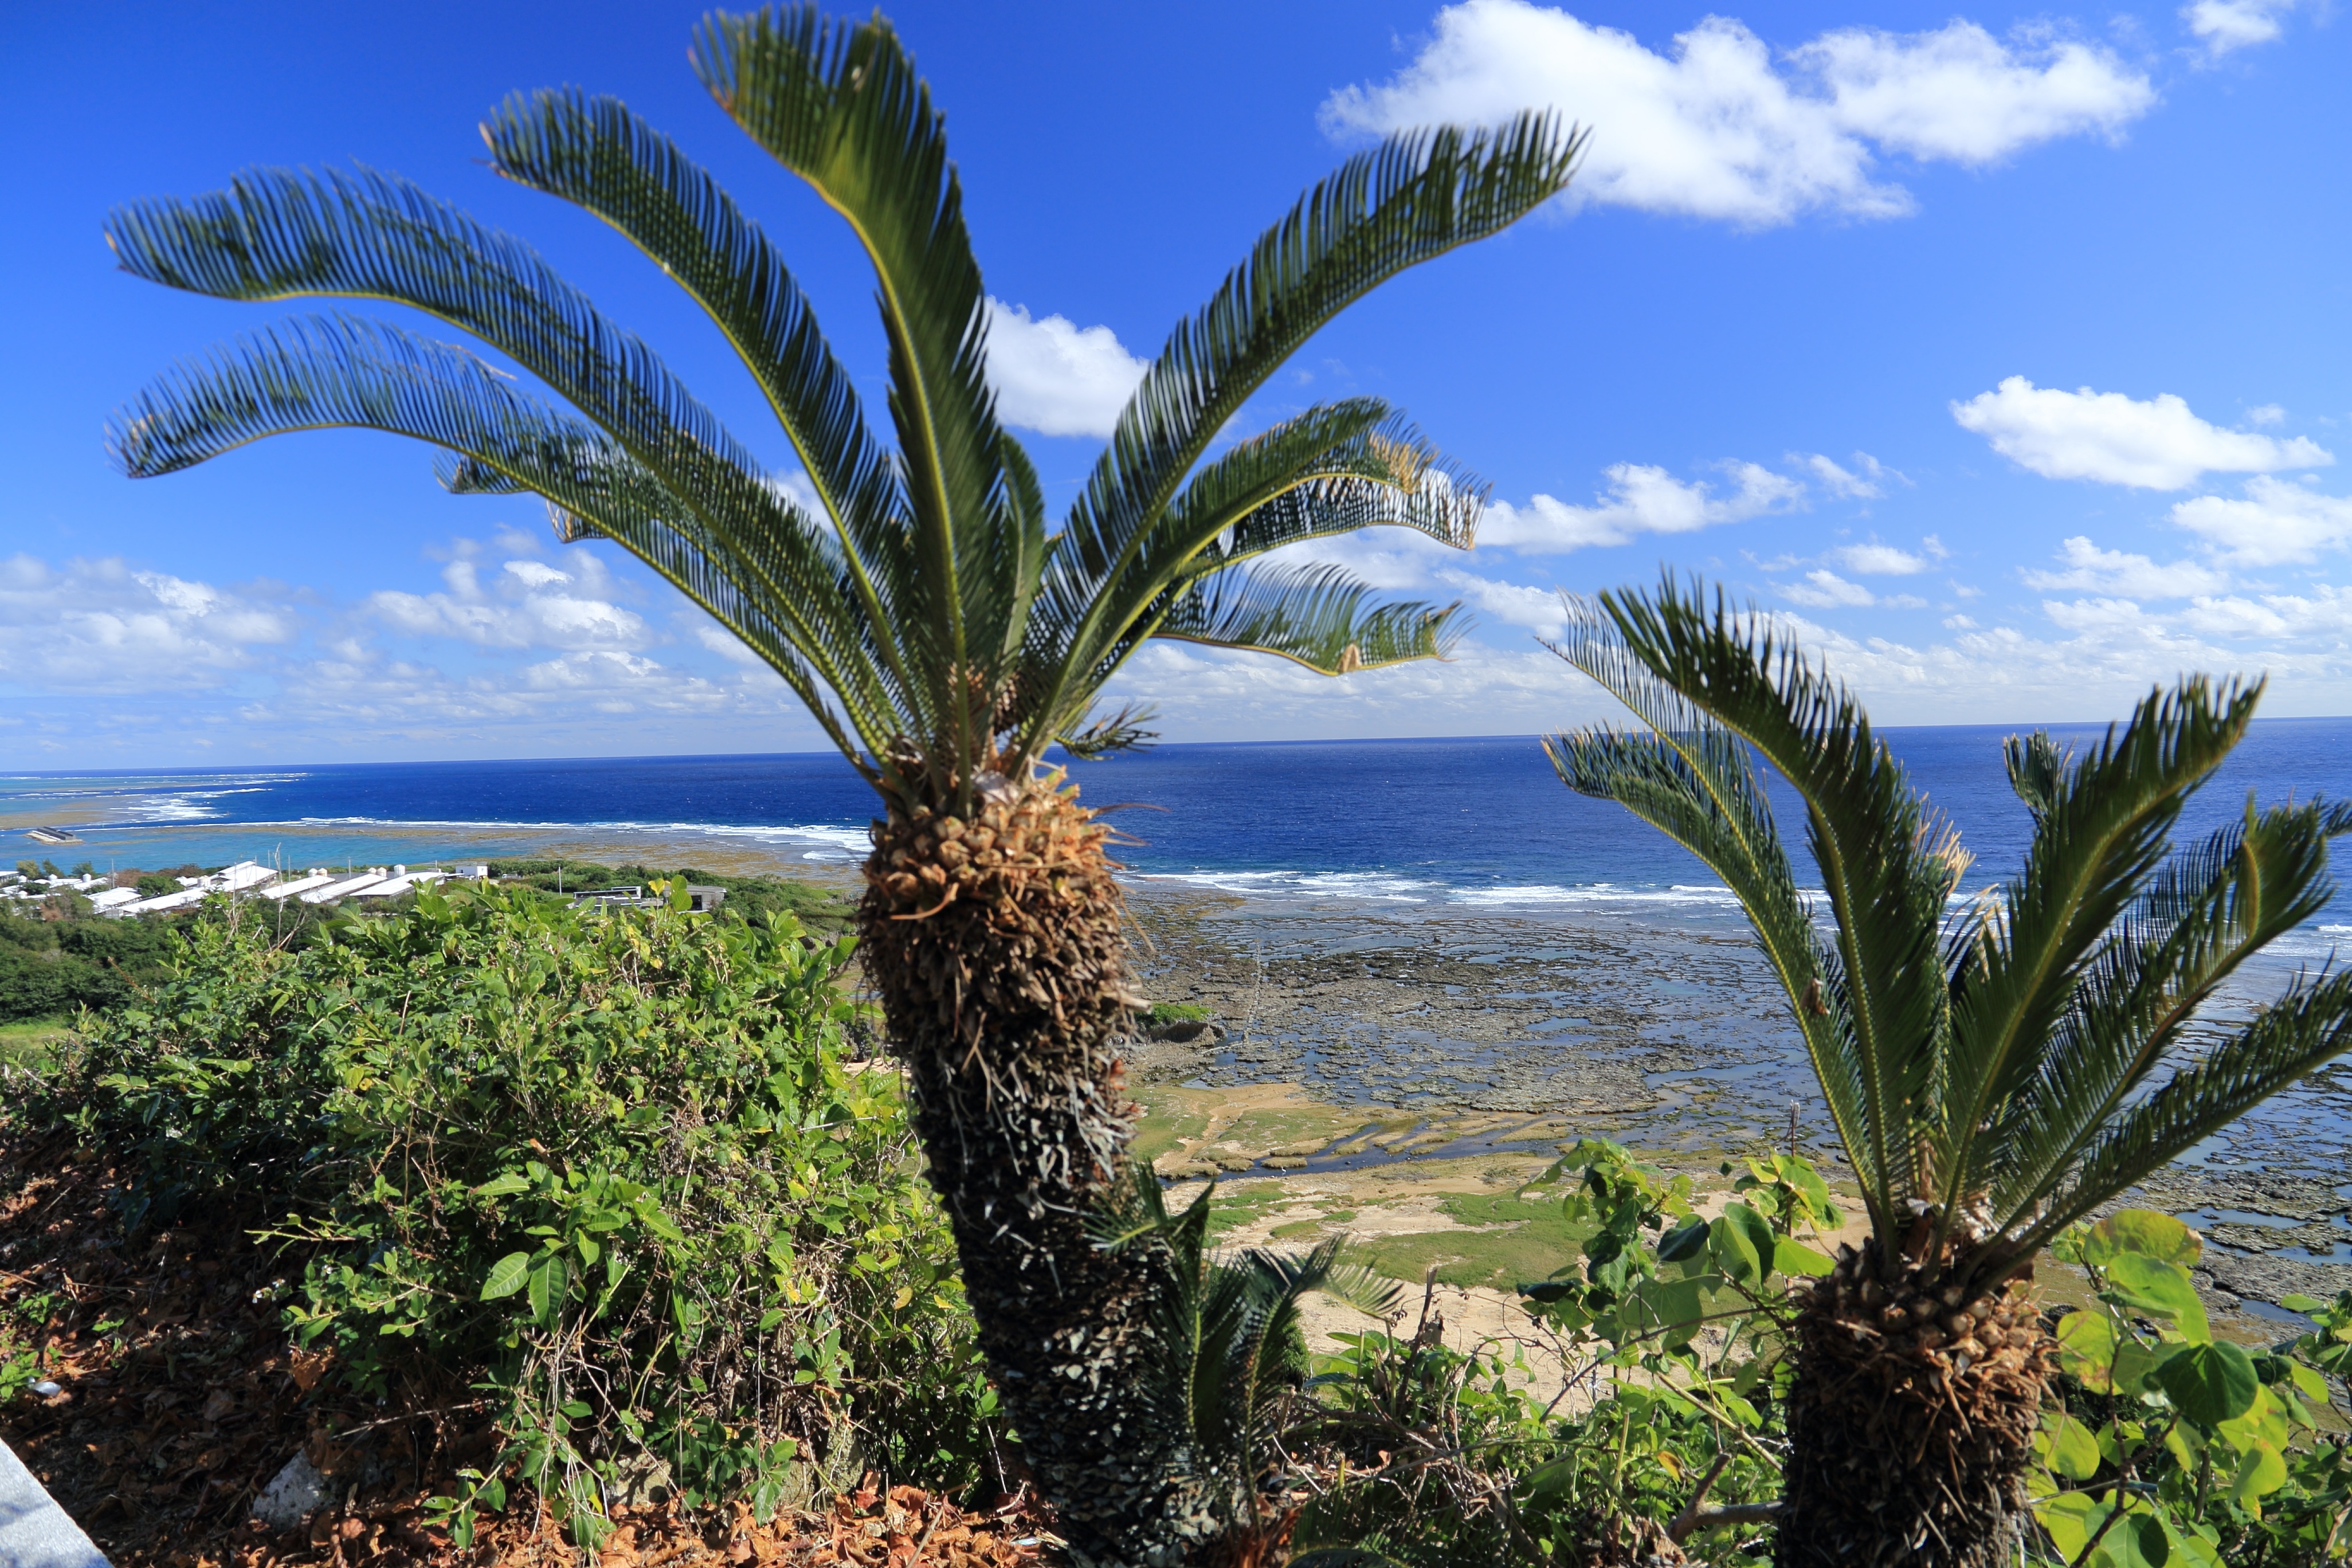
beach, sea, coast, tree, nature, grass, ocean, plant, flower, summer, produce, natural, botany, blue, flora, blue sky, vegetation, caribbean, tropics, ecosystem, cycas, okinawa, blue sea, flowering plant, clear skies, woody plant, land plant, arecales, palm family